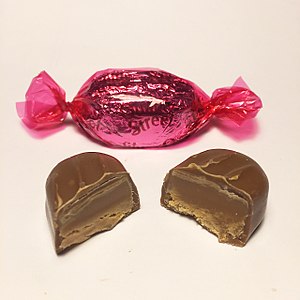
Quality Street (slik) / Varianter
Vaniljefudge i lyserødt papir.
Quality Street er en type slik, der består af blanding individuelt indpakkede karameller og chokolader med forskellig fyld og smag. De bliver produceret af Nestlé. Quality Street blev fremstillet første gang i Halifax i West Yorkshire, England i 1936. Det fik navn efter skuespillet af samme navn skrevet af J. M. Barrie.